Cannons (house)

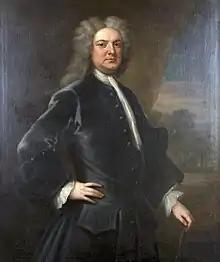
"James Brydges, 1st Duke of Chandos" (1673-1744), portrait by John Vanderbank, painted in 1722 and showing the newly constructed Basin at Cannons in the background.

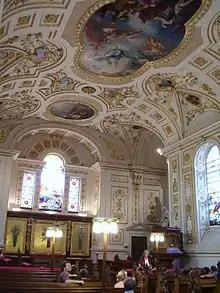
Antonio Bellucci's ceiling paintings from the Cannons chapel, now in Great Witley Church, Worcestershire

Chandos had a water engineer of international fame in his household – his chaplain, the Rev John Theophilus Desaguliers, FRS. Desaguliers created a system of pipes of different materials and bores to feed the water features. In fact, he was better-known for his scientific expertise than his interest in his parishioners. The water gardens, which included a great basin, a canal and numerous ornamental fountains led Nicholas Hawksmoor to comment "I cannot but own that the water at Cannon's... is the main beauty of that situation and it cost him dear".